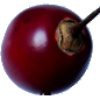
Label: Tamarillo 1